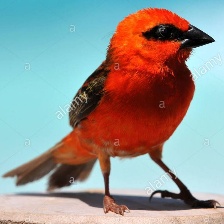
Species: RED FODY
Scientific name: FOUDIA MADAGASCARIENSIS